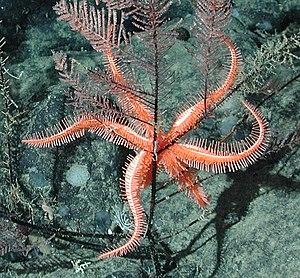
Brisingida est un ordre d'étoiles de mer.
Les Brisingidae sont une famille d'étoiles de mer de l'ordre des Brisingida.